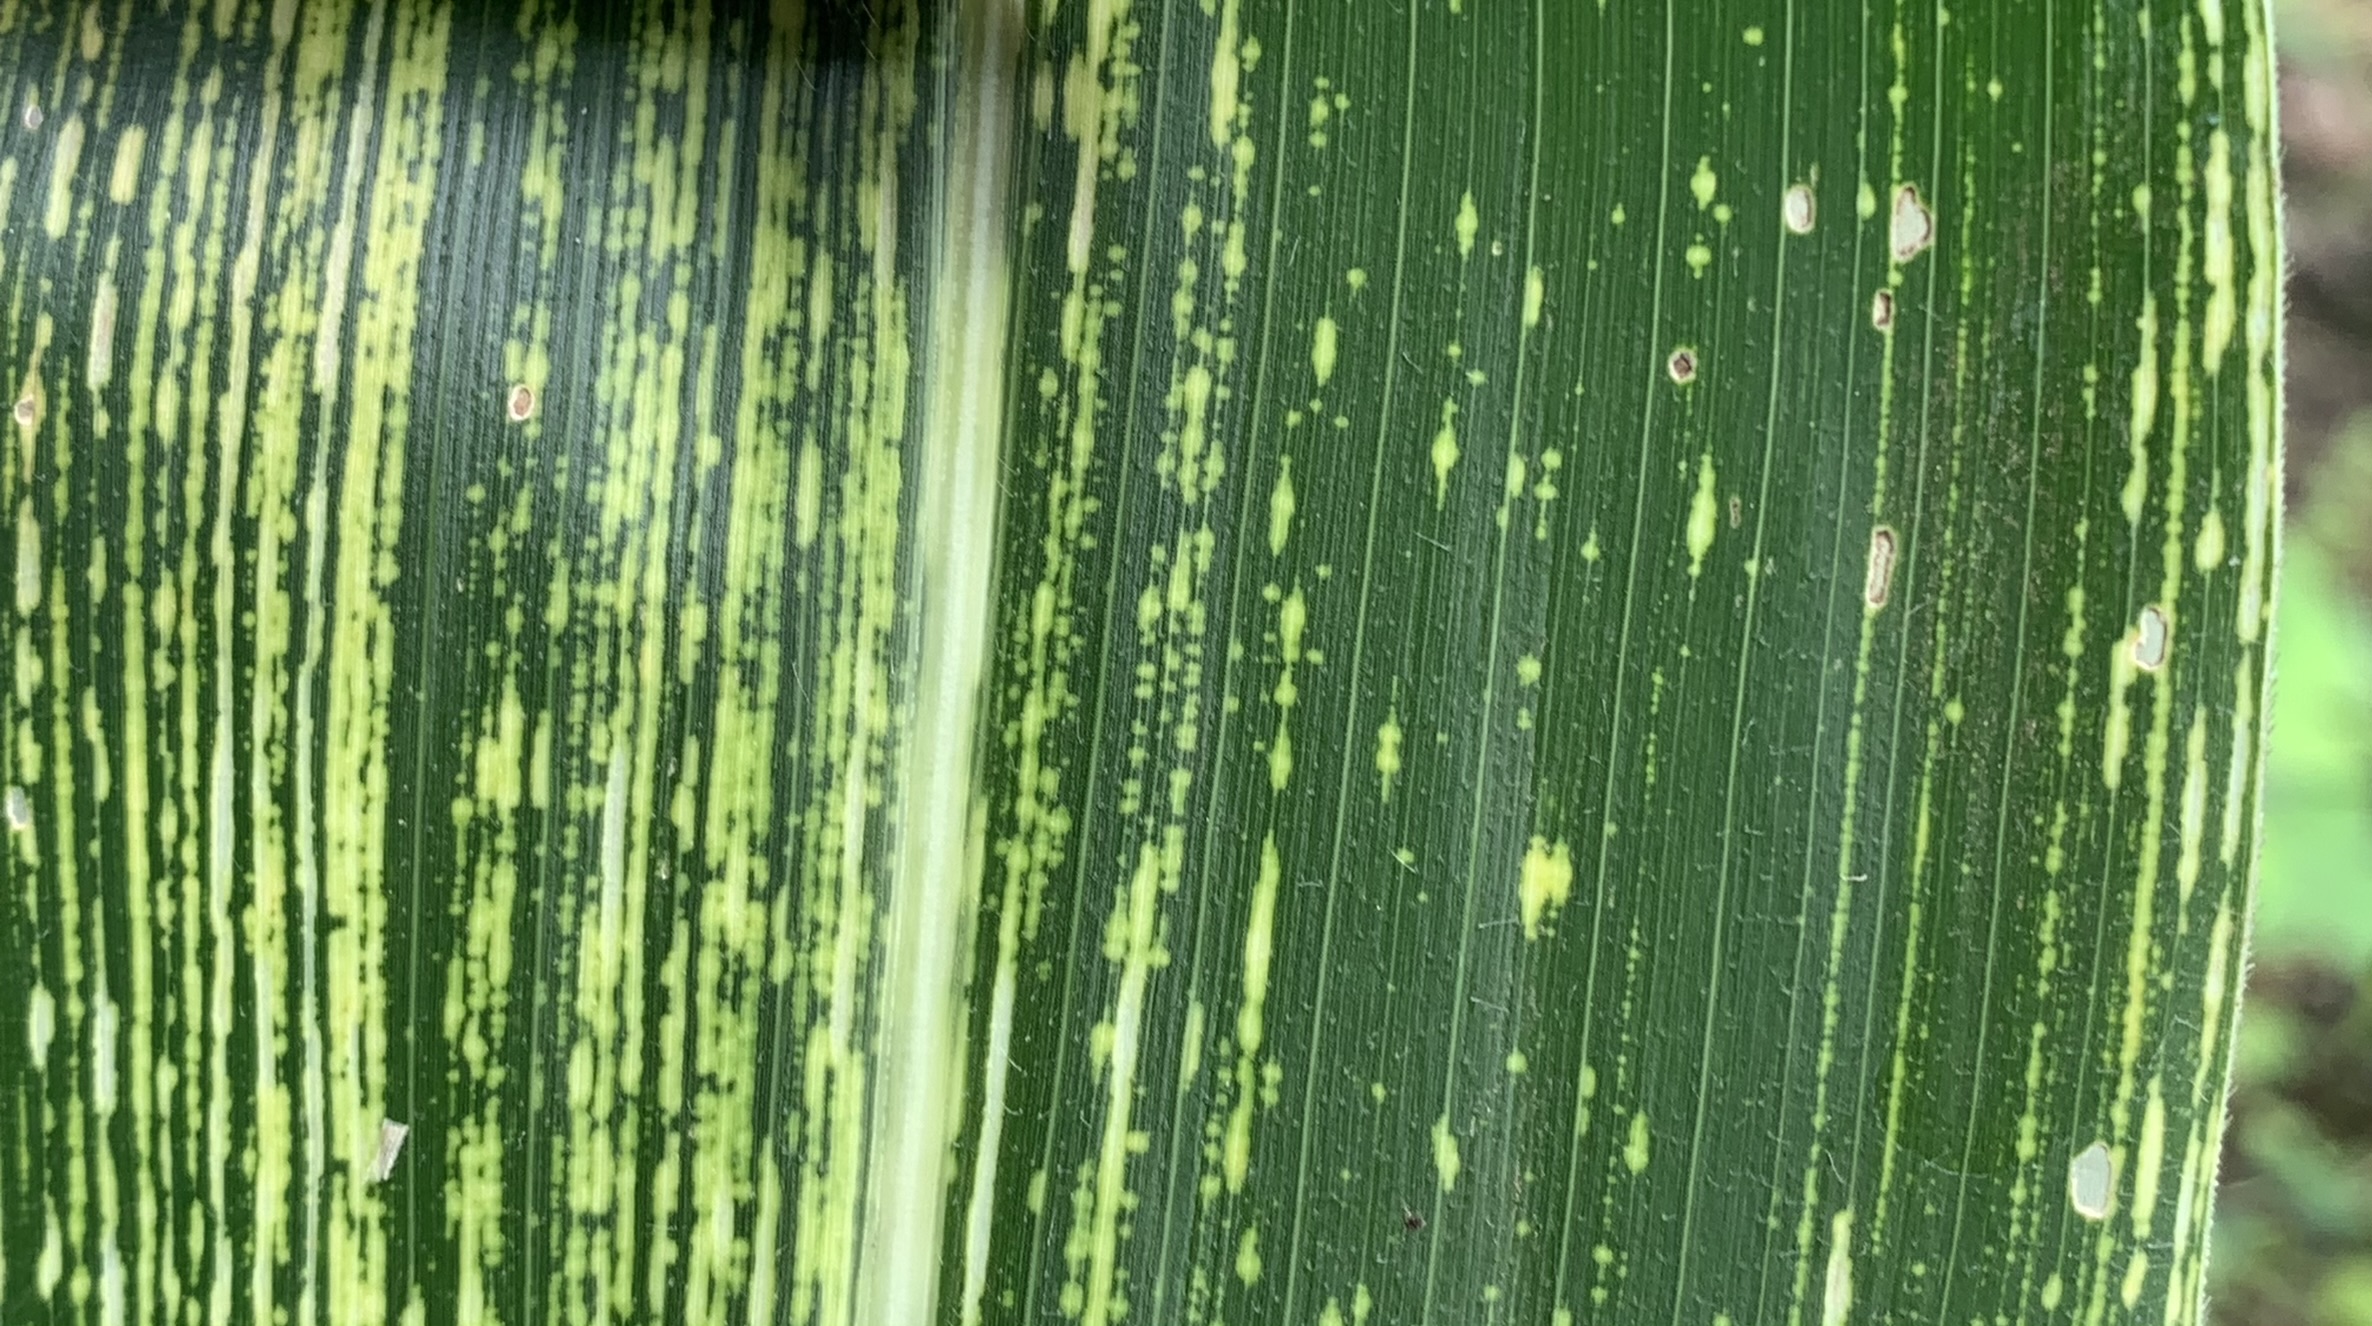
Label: MSV